Yoroi Samurai Zombie

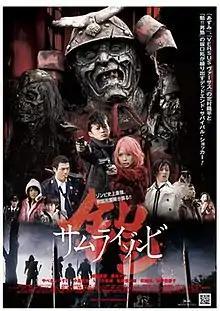

is a 2008 Japanese comic horror film directed by Tak Sakaguchi and written by Ryuhei Kitamura, who had previously collaborated on "Versus". A family taken hostage and their kidnappers become prey to an undead samurai in a haunted cemetery.